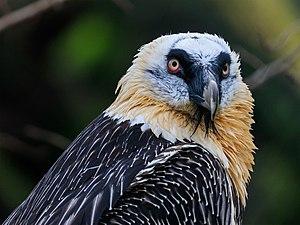
Le Gypaète barbu est la seule espèce du genre Gypaetus. Cette espèce est présente en Asie centrale, en Afrique, au Moyen-Orient et en Europe, dont elle est l'une des quatre espèces de vautours — elle s'y cantonne principalement aux Pyrénées, aux Alpes, au massif Corse et à la Crète. Il appartient à l'ordre des Accipitriformes et à la famille des Accipitridés.